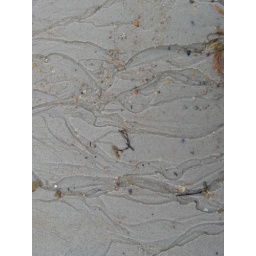
Eroded trails in beach sand